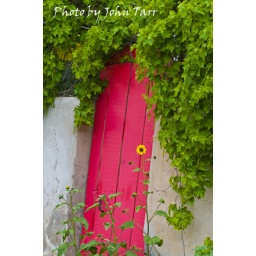
Red gate with green vines all around it with one single yellow flower.